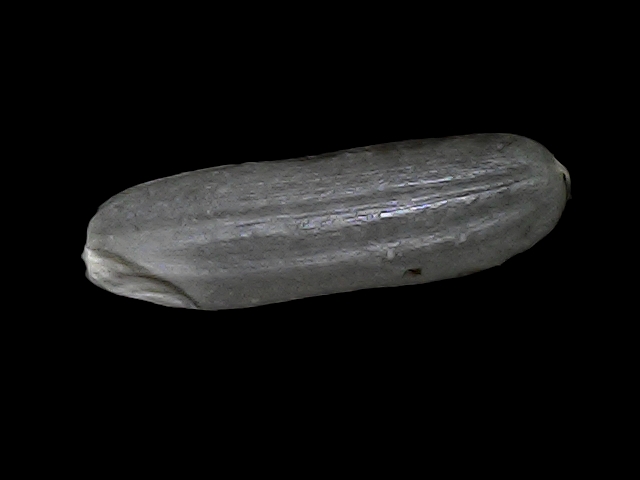
Rice variety: BRRI102